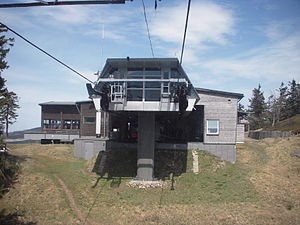
Wurmbergseilbahn
Topstationen set fra en af kabinerne
Topstation, Wurmbergseilbahn, april 2012
Wurmbergseilbahn er en svævebane i Harzen i Tyskland. Svævebanen, som blev anlagt i 1963, er 2,8 km lang og går fra byen Braunlage til toppen af bjerget Wurmberg, der med en højde på 971 m.o.h. er det højeste punkt i Niedersachsen.